Puebla (city)

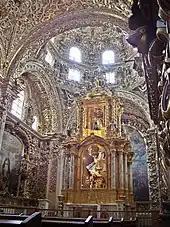
Chapel of the Rosario, a masterpiece of Mexican Baroque and once known as the "Eighth Wonder of the World".

The layout of the city is of classic Spanish design, centered on a main plaza, today called the Zócalo. This main plaza originally was rectangular, but later made square because the earlier version was considered to be ugly. Another major feature of the city were the weekly markets (tianguis), in which indigenous sellers would come with their wares and foodstuffs to sell to the population. By the mid-16th century, water was brought in to the main plaza to a newly installed fountain. By the end of the century, the city occupied 120 blocks, much of which was under construction, with the new Cathedral begun in 1575. During the Union of Spain and Portugal (1580–1640), the city developed a sizeable Portuguese community. Trade ties with Portugal and a growing economy made the city an entrepôt for the transatlantic slave trade during the early 1600s.